Yadana pipeline

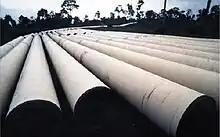
Yadana pipeline during construction

The Yadana pipeline is a transboundary natural gas pipeline linking Myanmar's Yadana gas field to Thailand. Built from 1995 to 1998 with the support of Thailand through the Petroleum Authority of Thailand, the project was subject to controversy over human rights abuses against minority groups in Myanmar and environmental concerns in Thailand. It supplies about 25 percent of Thailand's natural gas demand.